Heysel Plateau

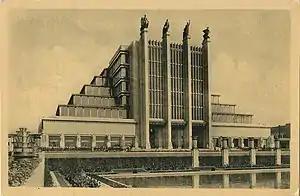
The "Palais des Expositions" during the 1935 World's Fair

In the 1950s, the Heysel underwent another major change in preparation for the 1958 Brussels World's Fair (Expo 58). On that occasion, 58 additional buildings were constructed, as well as the Atomium, a symbolic modernist structure by the architect André Waterkeyn. It consists of nine steel spheres connected by tubes, and forms a model of an iron crystal (specifically, a unit cell), magnified 165 billion times. Originally devoted to science, it would become a landmark of Brussels. Following the fair, most of the exhibition pavilions were gradually demolished, including a few, particularly emblematic, such as the Philips Pavilion by Le Corbusier and the "Flèche du Génie civil" sculpture, dynamited in 1970. The Atomium remains the main vestige of this period.